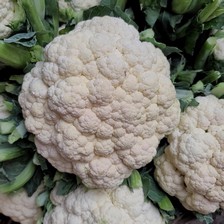
Label: others